Paul Cremona

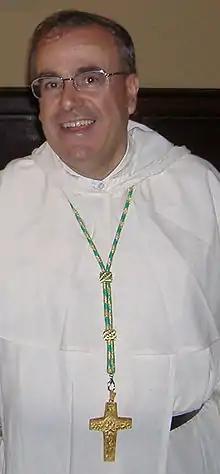

Paul Cremona OP (25 January 1946 – 18 March 2025) was a Maltese Roman Catholic prelate who was the Archbishop of Malta from 2007 to 2014. He was also a Dominican friar.